Memorial Cemetery, Javor

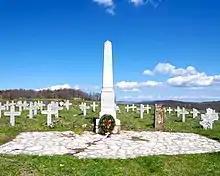

Memorial Cemetery, Javor is located on Mount Javor, near the town of Ivanjica, Serbia. It is known as monumental mark "Major Ilić", in the central part of the cemetery.